1965 Cotton Bowl Classic

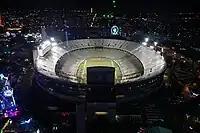
The Cotton Bowl in Dallas, Texas, hosted the Cotton Bowl Classic.

The 1965 Cotton Bowl Classic was the 29th edition of the college football bowl game, played at the Cotton Bowl in Dallas, Texas, on Friday, January 1. With national championship implications, the game matched the Southwest Conference champion Arkansas Razorbacks and the Nebraska Cornhuskers, champions of the Big Eight Conference.